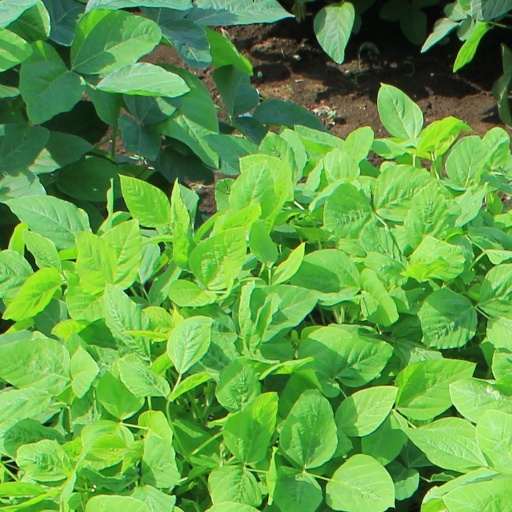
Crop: soybean